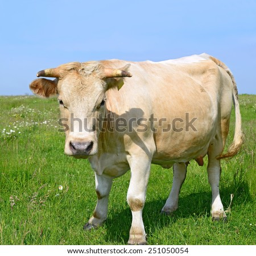
cow on a summer pasture